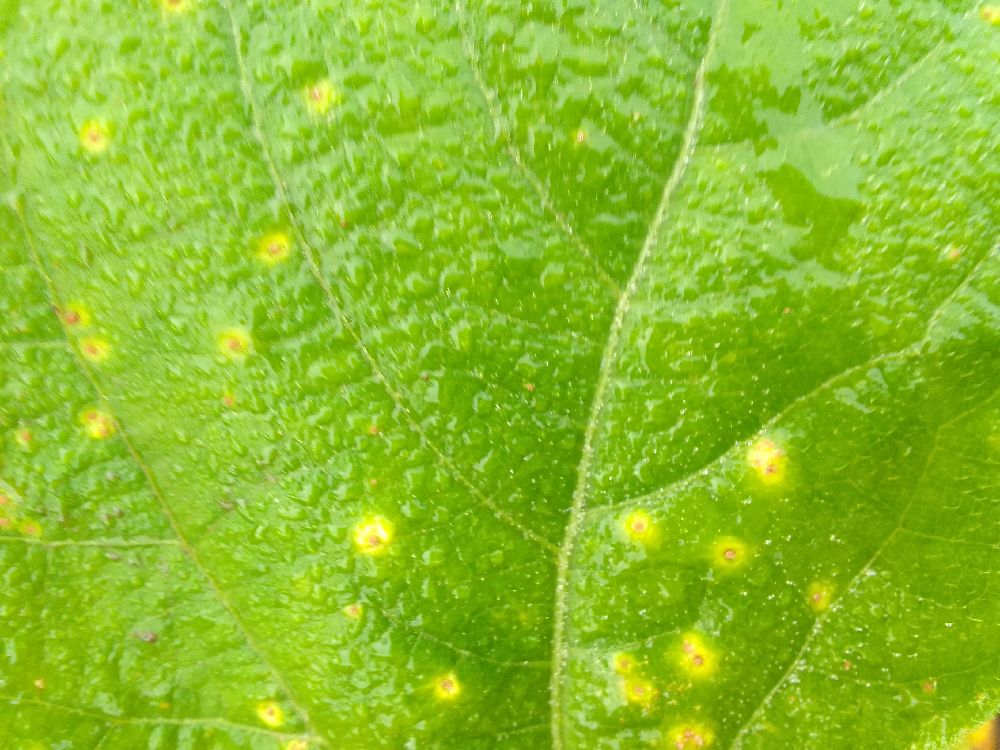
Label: rust